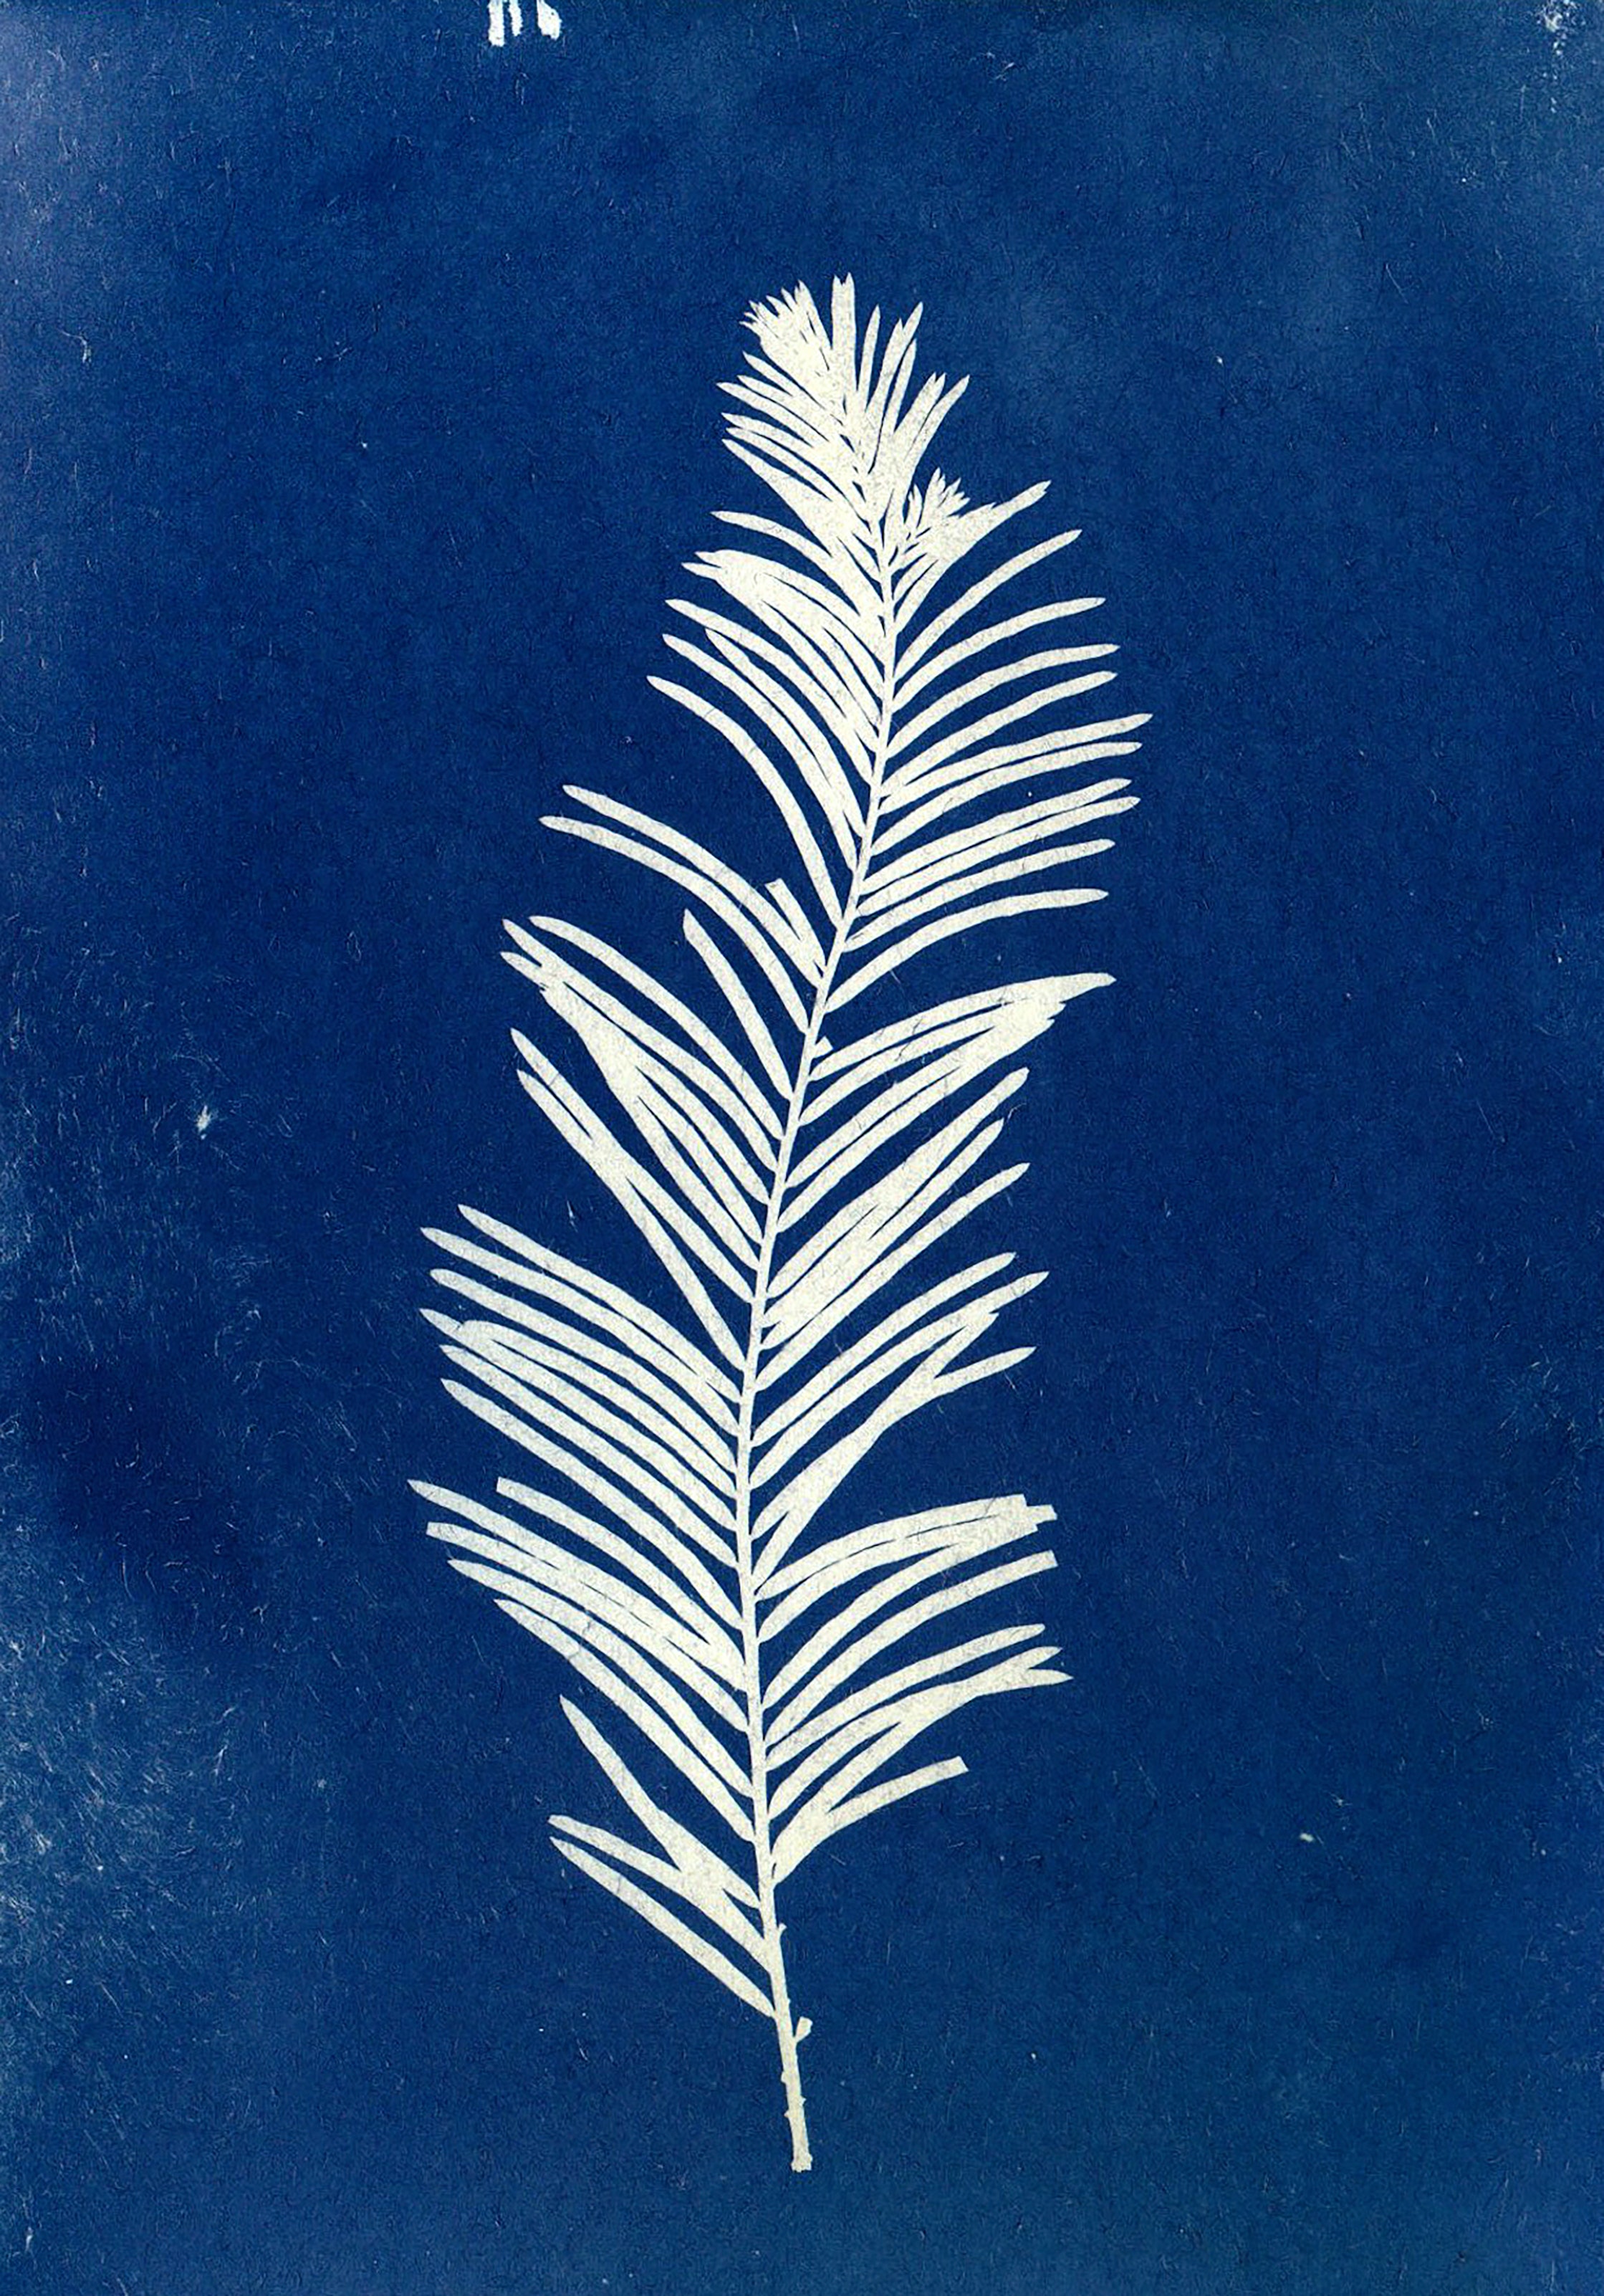
natural, plant, twig, terrestrial plant, arecales, tree, feather, font, electric blue, grass, flowering plant, tail, drawing, fashion accessory, vascular plant, conifer, fern, illustration, graphics, darkness, midnight, wind, plant stem, symmetry, herb, poales, pine, pine family, fir, graphic design, still life photography, ferns and horsetails, logo, evergreen